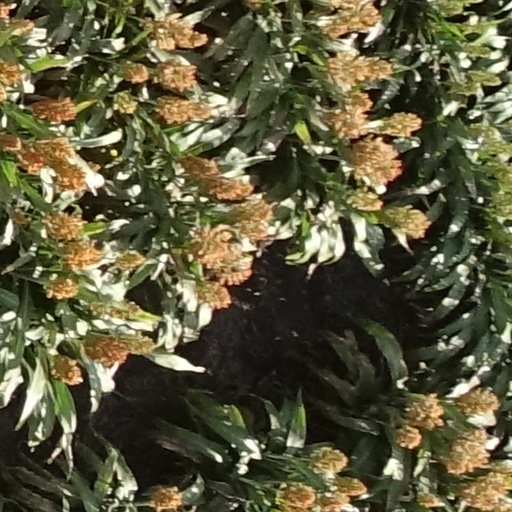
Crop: sorghum